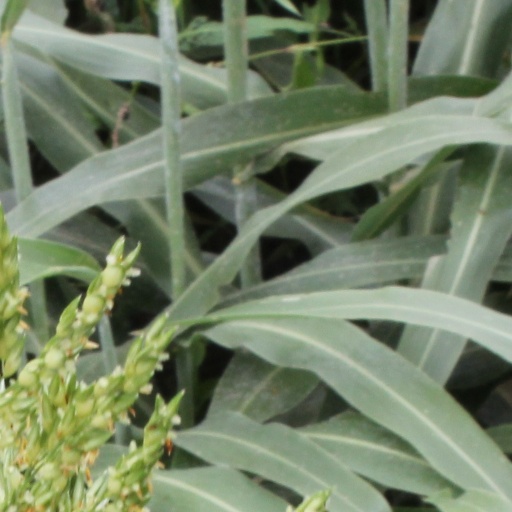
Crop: sorghum